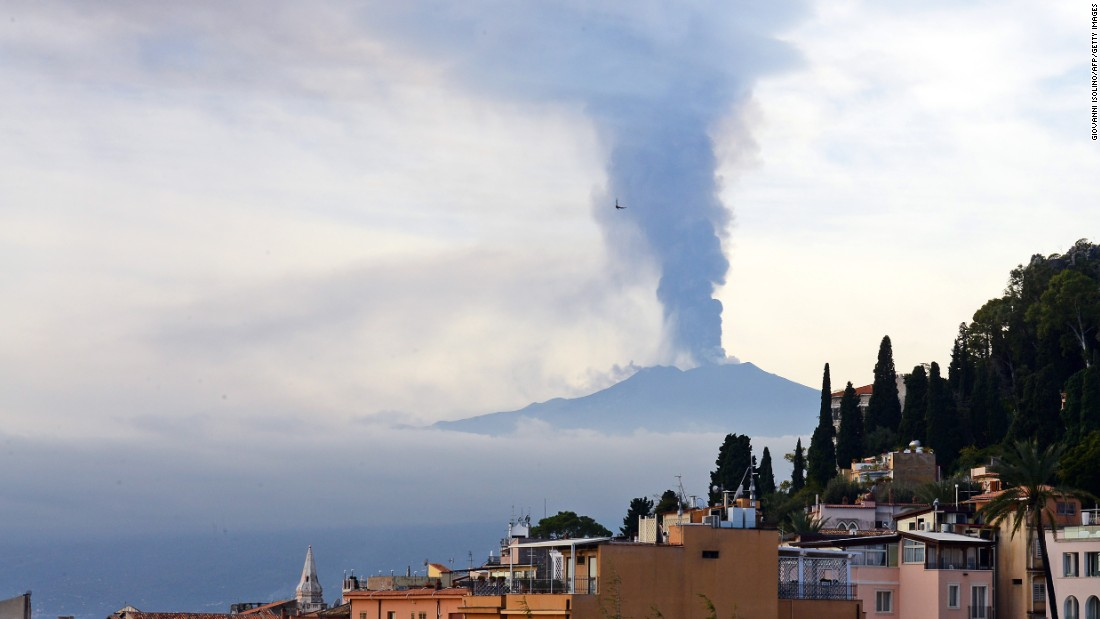
Fire: no
Smoke: yes